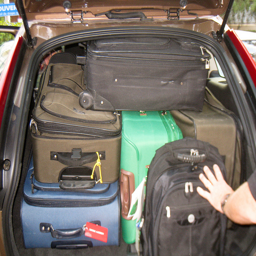
The back of an SUV is filled with luggage bags.
The trunk of a car is filled with many suitcases.
A hatchback car filled to the brim with luggage.
A car filled with lots of bags of luggage.
a car packed full of several pieces of luggage.